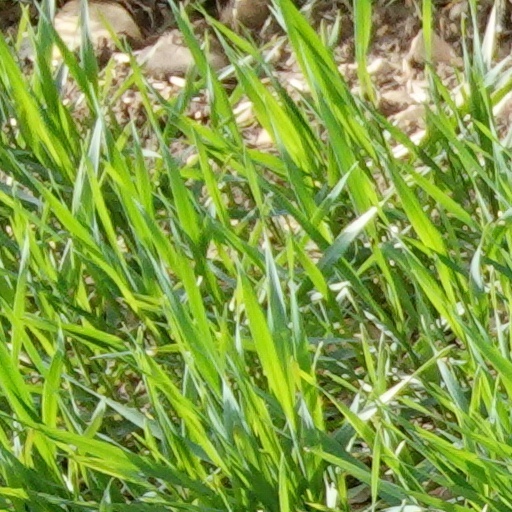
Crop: wheat